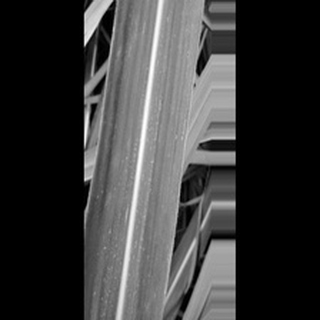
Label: sugarcane_mosaic